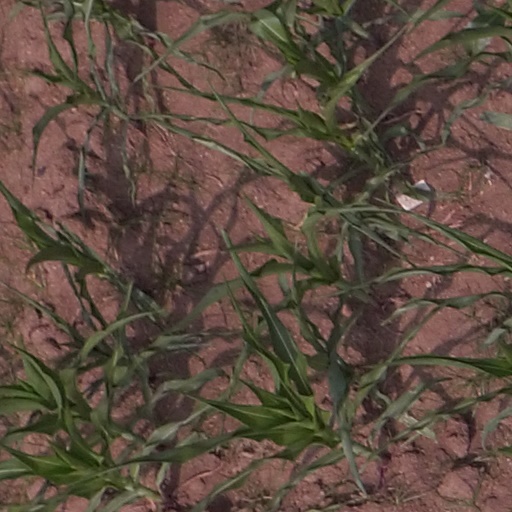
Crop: maize; corn